Fiona May

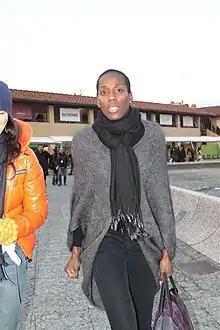

Fiona May (born 12 December 1969) is a retired track and field athlete who competed for the United Kingdom and later Italy in the long jump. She won the World Championships twice and two Olympic silver medals. Her personal best jump was 7.11 metres, which was her silver medal result at the 1998 European Championships.